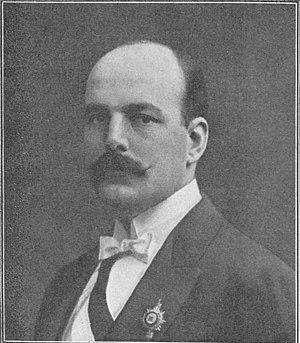
Jacques Auguste Marie Le Clerc de Juigné
Jacques Auguste Marie Le Clerc, 7ᵉ marquis de Juigné, est un homme politique français du XXᵉ siècle.